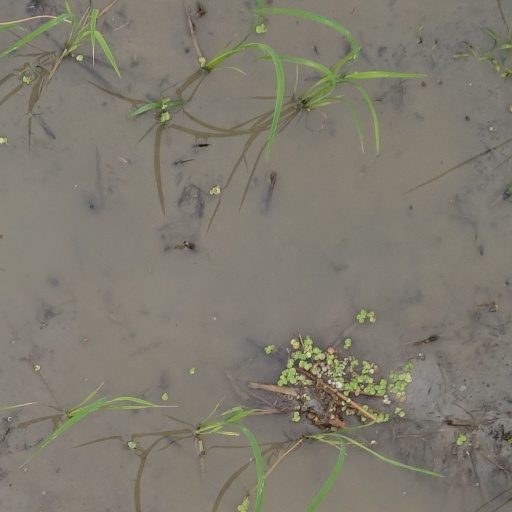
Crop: rice